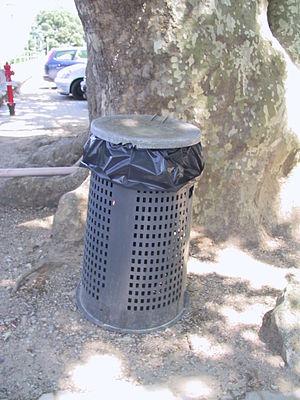
Une poubelle est un récipient destiné à accueillir les déchets.